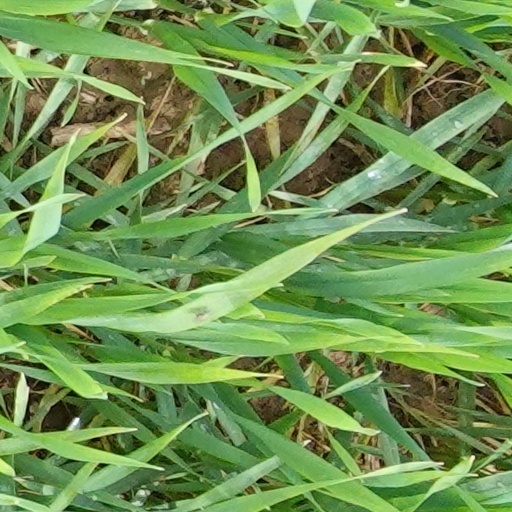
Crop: wheat